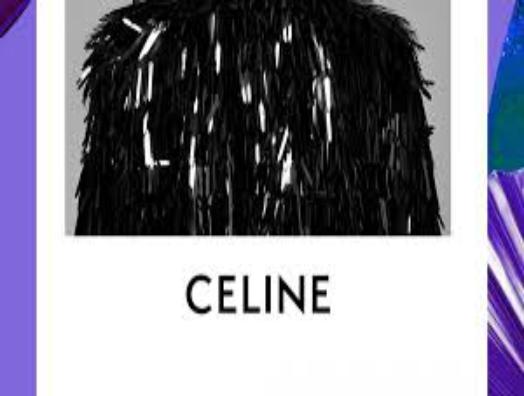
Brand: Celine
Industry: Clothes